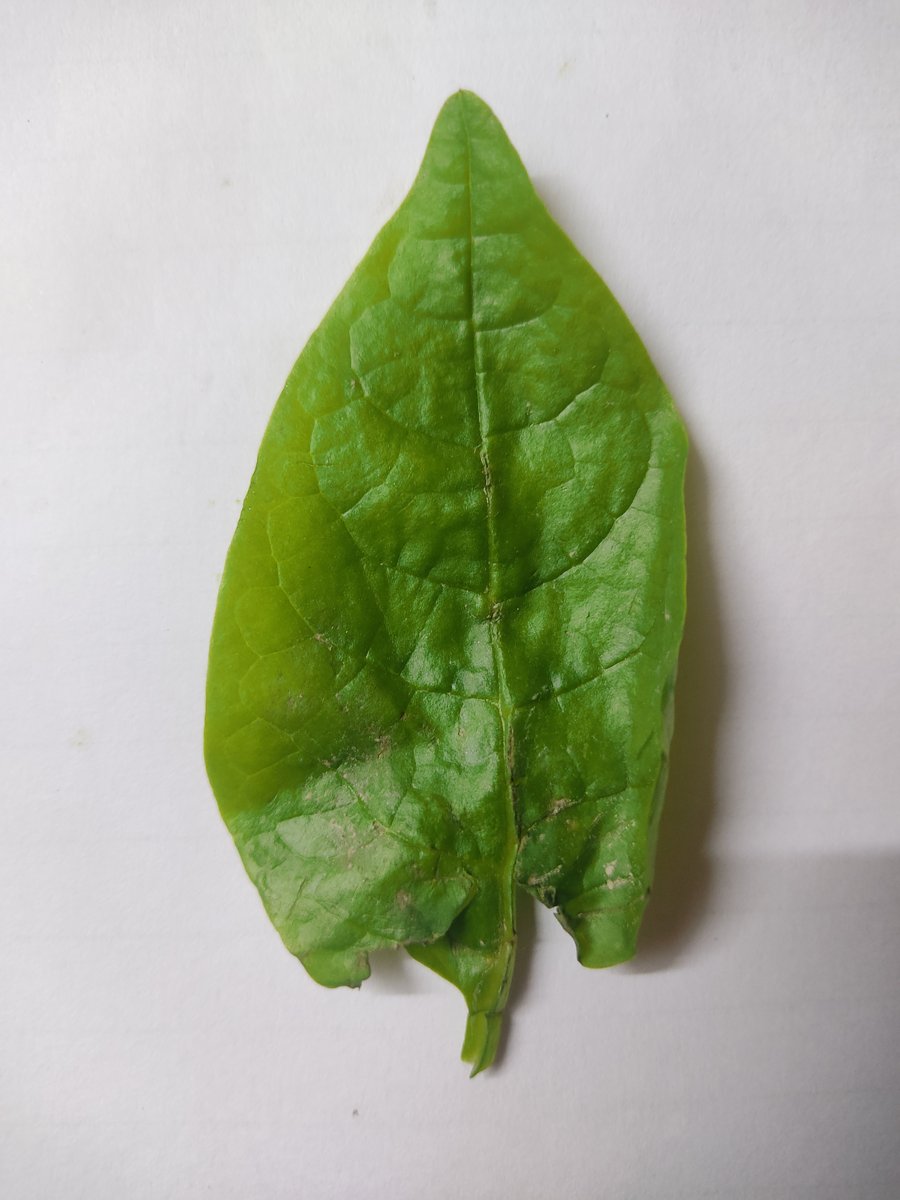
Label: Healthy-Leaf